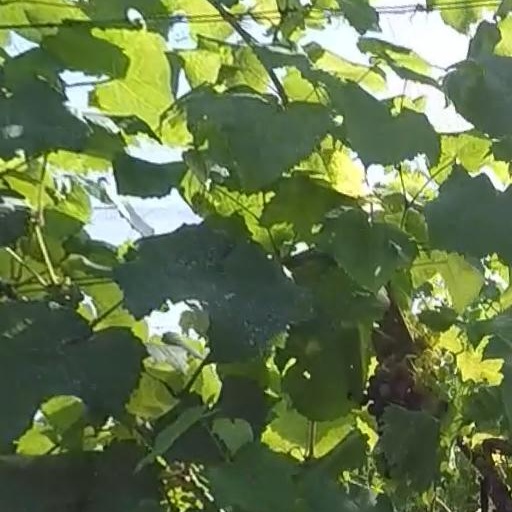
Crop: grape